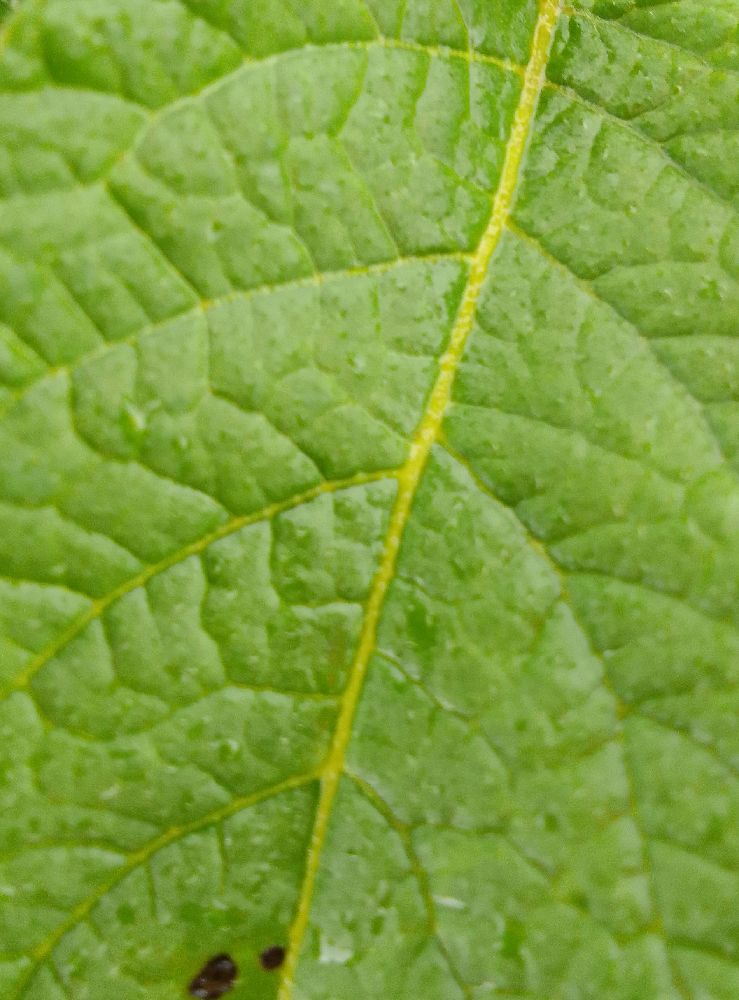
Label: Healthy